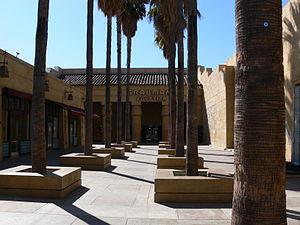
Le Grauman's Egyptian Theatre est un cinéma historique situé au 6706 Hollywood Blvd. à Hollywood, en Californie. Ouvert en 1922, il est l'un des plus anciens exemples de palais cinématographique au décor somptueux. Il s'agit aussi du tout premier cinéma ayant proposé la première d'un film hollywoodien. Depuis 1998, il est exploité par l'organisme des archives de la cinémathèque américaine.
Le péplum est un genre cinématographique de fiction historique dont l'action se déroule dans l'Antiquité.